Hisako, Princess Takamado

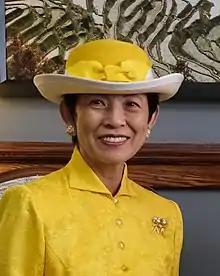
Hisako in 2019

(born ; 10 July 1953), is a member of the Japanese Imperial Family as the widow of Norihito, Prince Takamado.